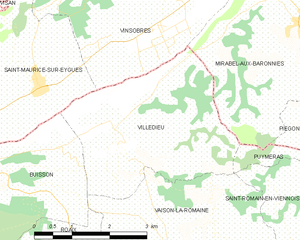
Carte des communes françaises Villedieu